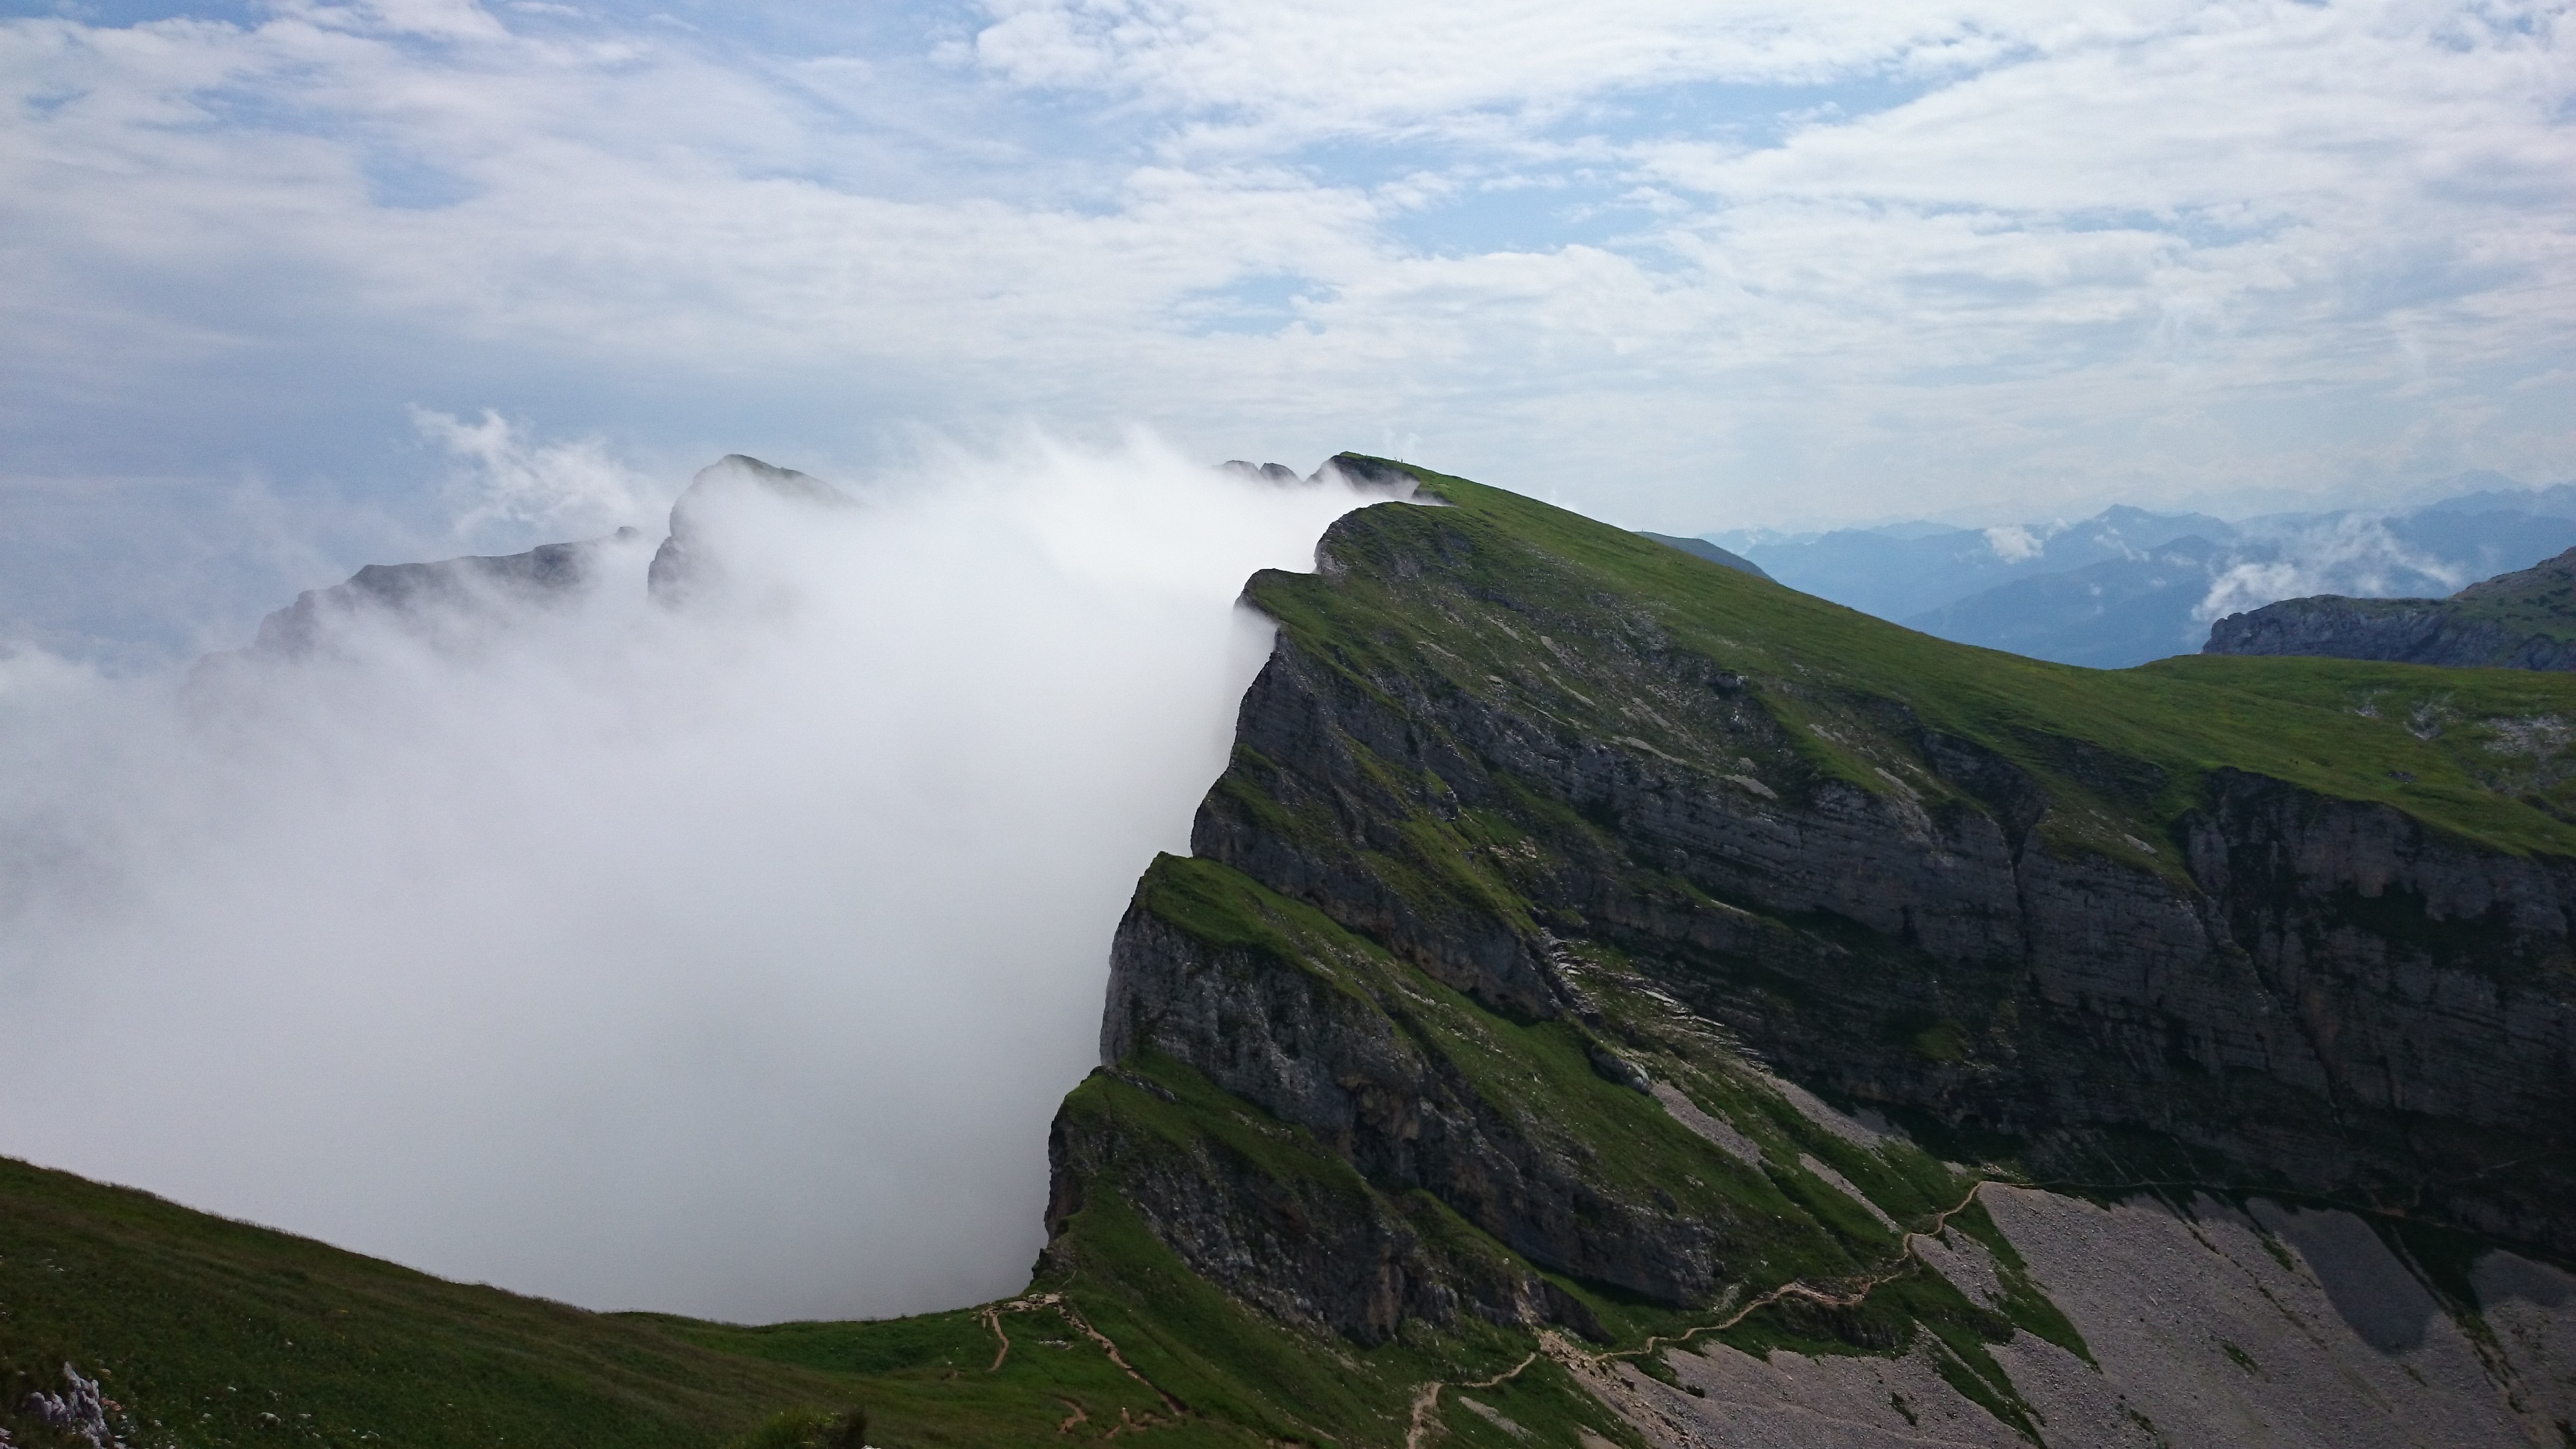
landscape, wilderness, walking, mountain, cloud, fog, meadow, hill, adventure, valley, mountain range, cliff, alpine, fjord, highland, terrain, ridge, summit, austria, clouds, mountains, alps, plateau, fell, mood, loch, tyrol, clouds form, landform, mountain pass, tyrolean alps, geographical feature, atmospheric phenomenon, mountainous landforms, geological phenomenon, karwendel mountains, rofan